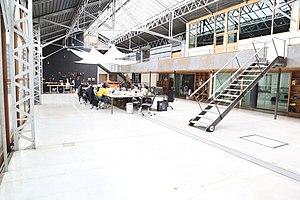
Seed-Up, première Hacker House française
Une hacker house est une entreprise qui accueille des ingénieurs, des designers, des développeurs et des business developpers dans un espace dédié à la créativité et à l’innovation. Inspiré du fonctionnement des fablabs, des hackathons, et des hackerspaces, ce concept est né en 2013 aux États-Unis. Une Hacker house s'adresse à des personnes ayant l'ambition de créer leur startups. Devenir membre leur permet ainsi d'approfondir leurs domaines d'expertise et leur compréhension du marché en étant au contact de personnes aux profils complémentaires et aux intérêts similaires.